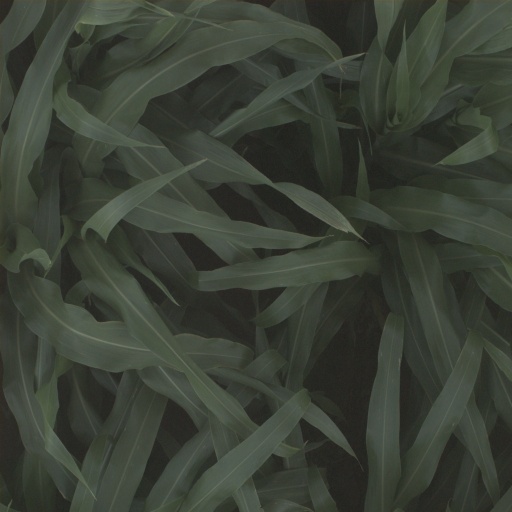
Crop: sorghum